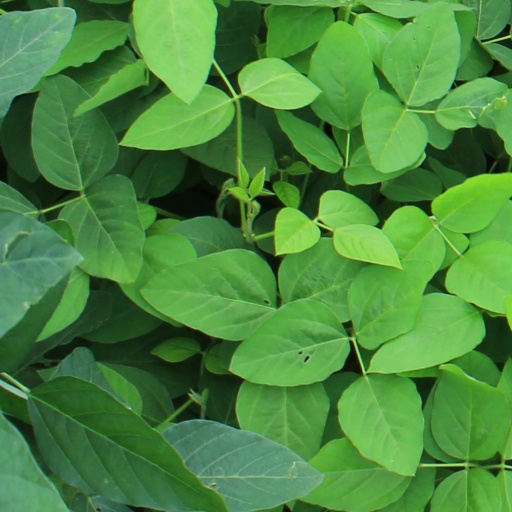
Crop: soybean